Intelligence Community Campus-Bethesda

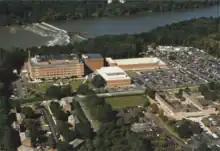
The site as National Geospatial-Intelligence Agency Headquarters prior to 2012. From the left, the visible buildings are Erskine, Abert, Roberdeau, and Maury Halls. The Emory Building is barely visible at the extreme left.

The campus sits on an approximately 30-acre parcel standing atop a 150-foot bluff overlooking the Potomac River. The land was taken in 1945 by the government from a development firm in a condemnation action as an expansion of the Army Map Service's facilities adjacent to the Dalecarlia Reservoir. The facility served as headquarters of a succession of agencies: Army Map Service, U.S. Army Topographic Command, Defense Mapping Agency Hydrographic/Topographic Command, and National Geospatial-Intelligence Agency (NGA).